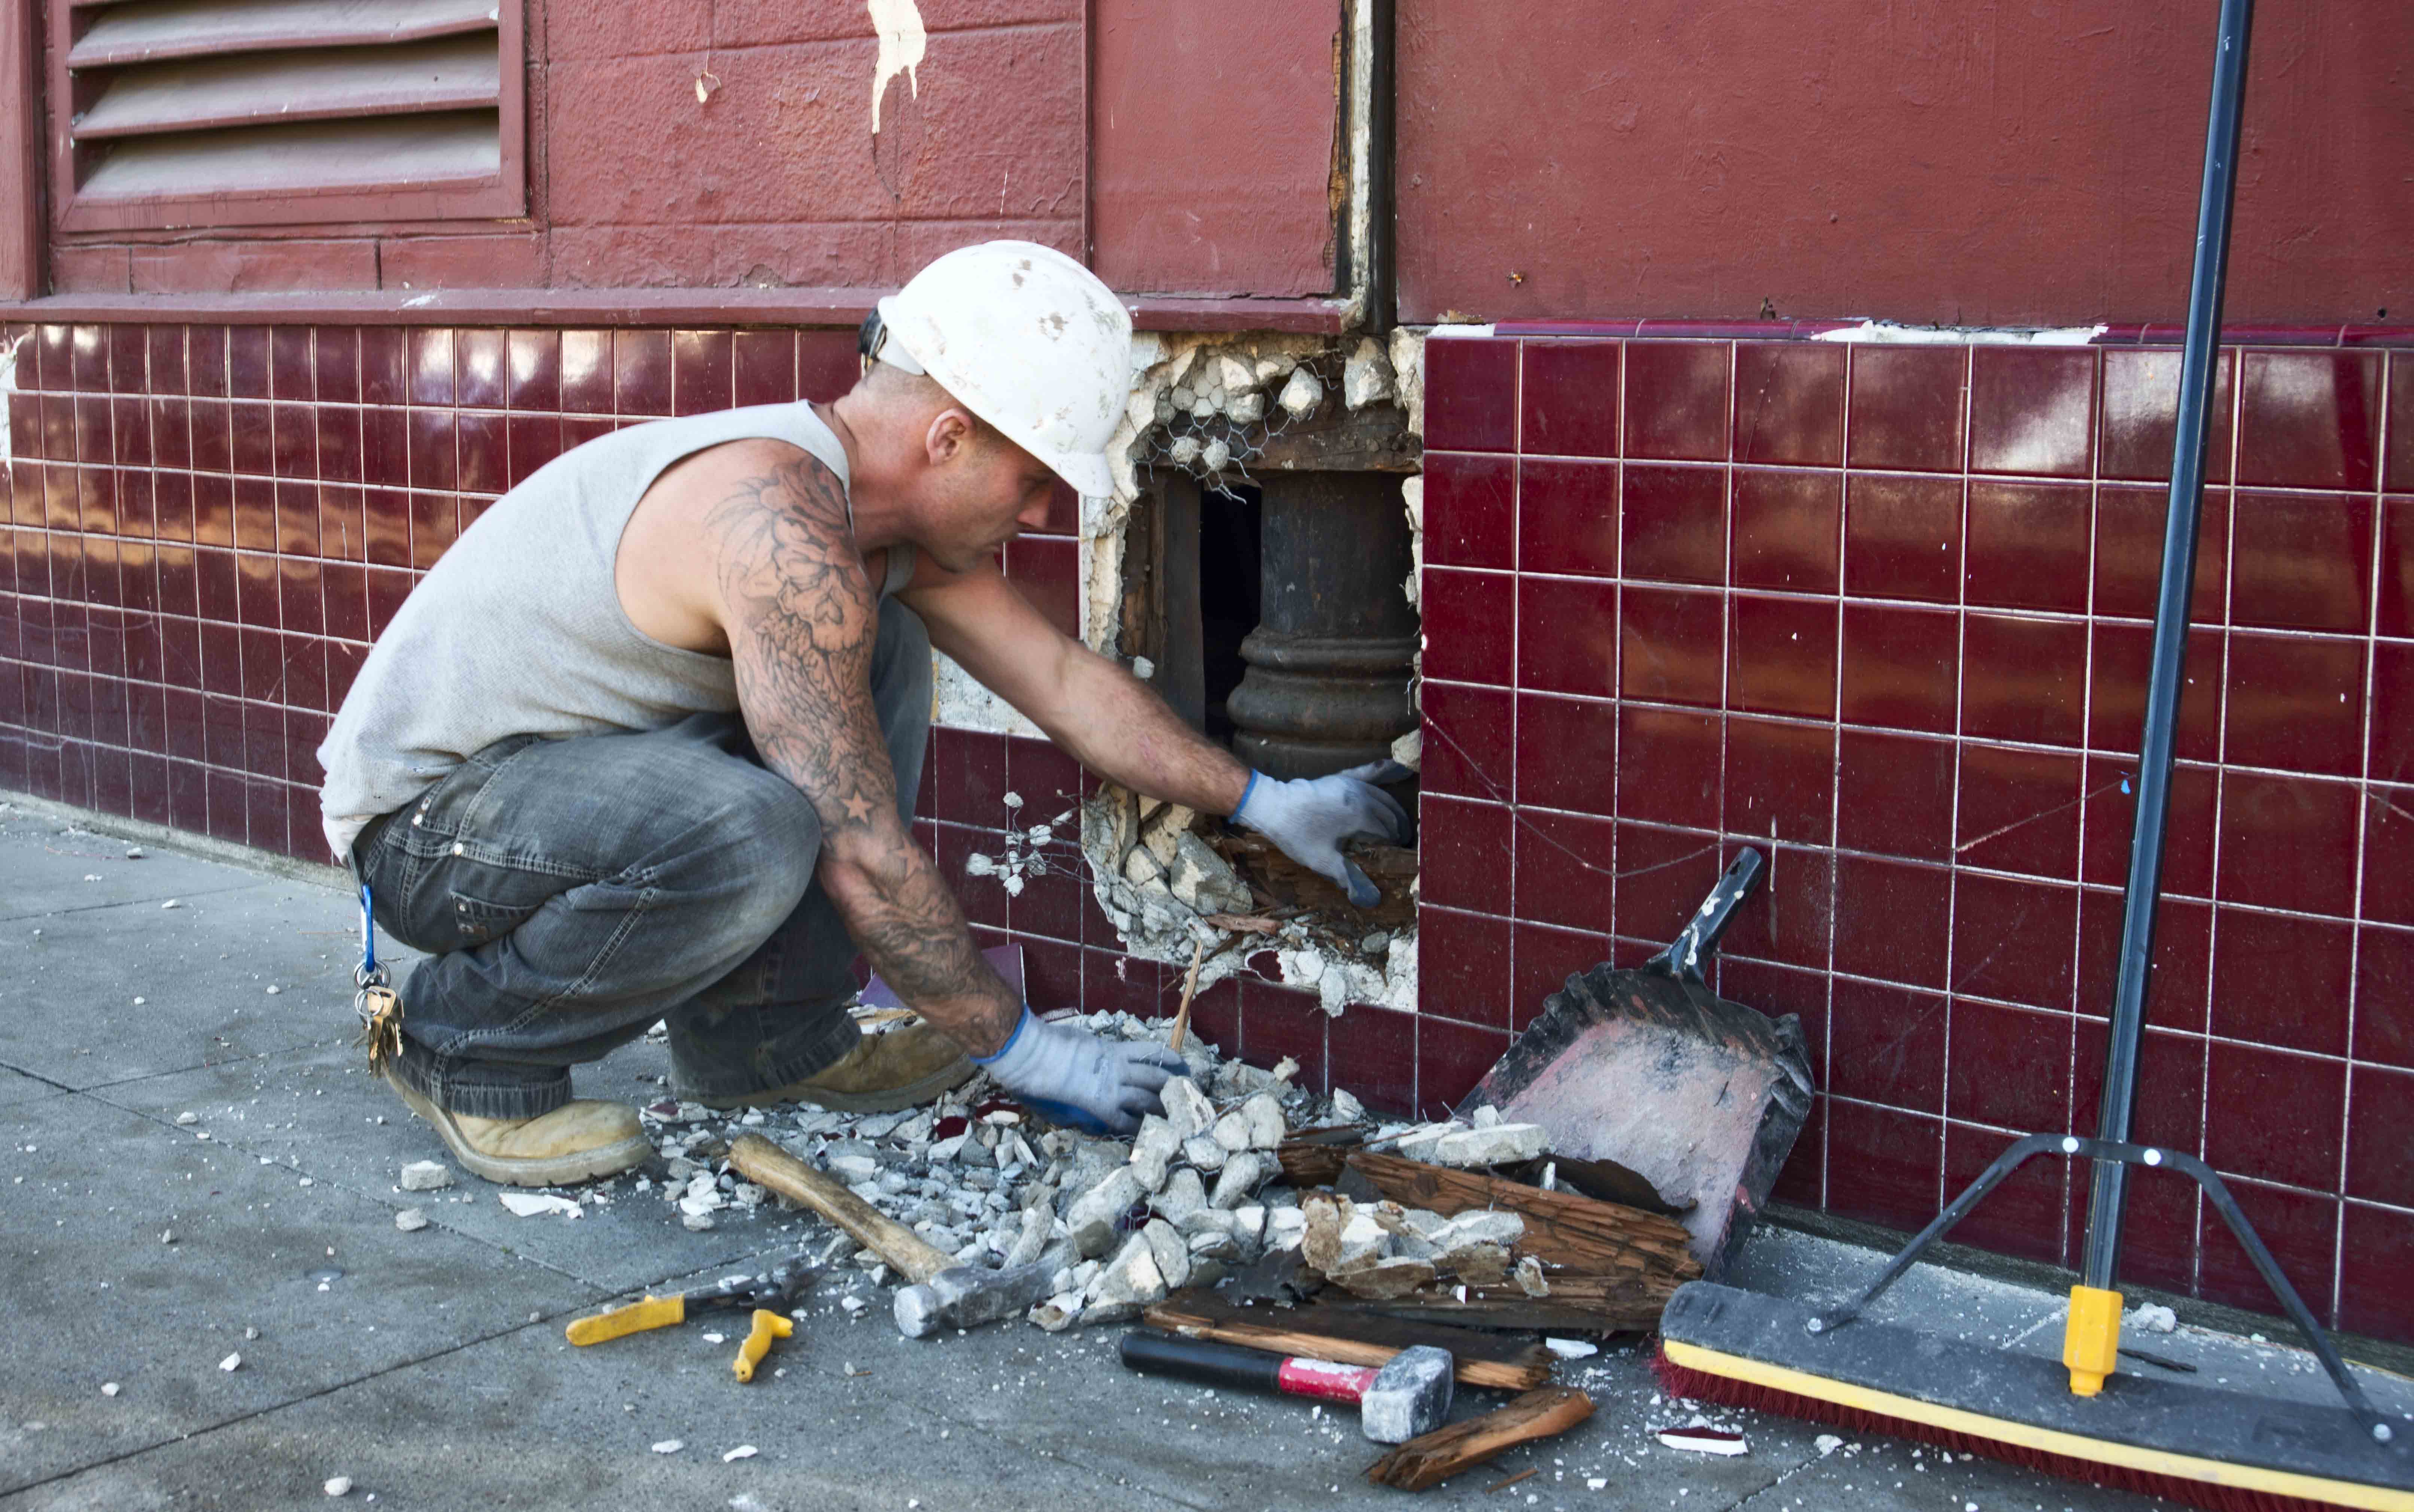
ukiah, palacehotel, bricklayer